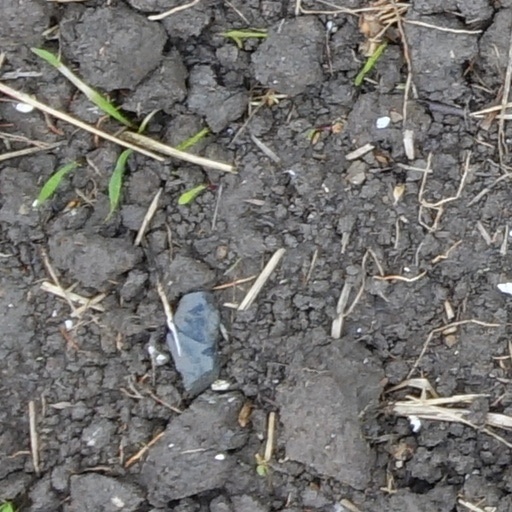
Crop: wheat